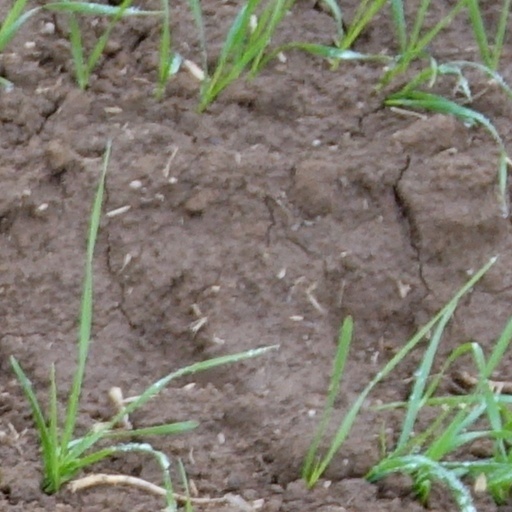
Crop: wheat